Norman Livermore

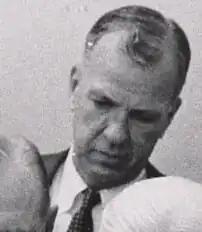
Norman Livermore in 1968

Norman Banks "Ike" Livermore Jr. (March 27, 1911 – December 5, 2006) was an American environmentalist, lumber industry executive, and state official. He was the only member of California governor Ronald Reagan's cabinet to serve during the full eight years of his administration. He played baseball at the 1936 Summer Olympics in Berlin.